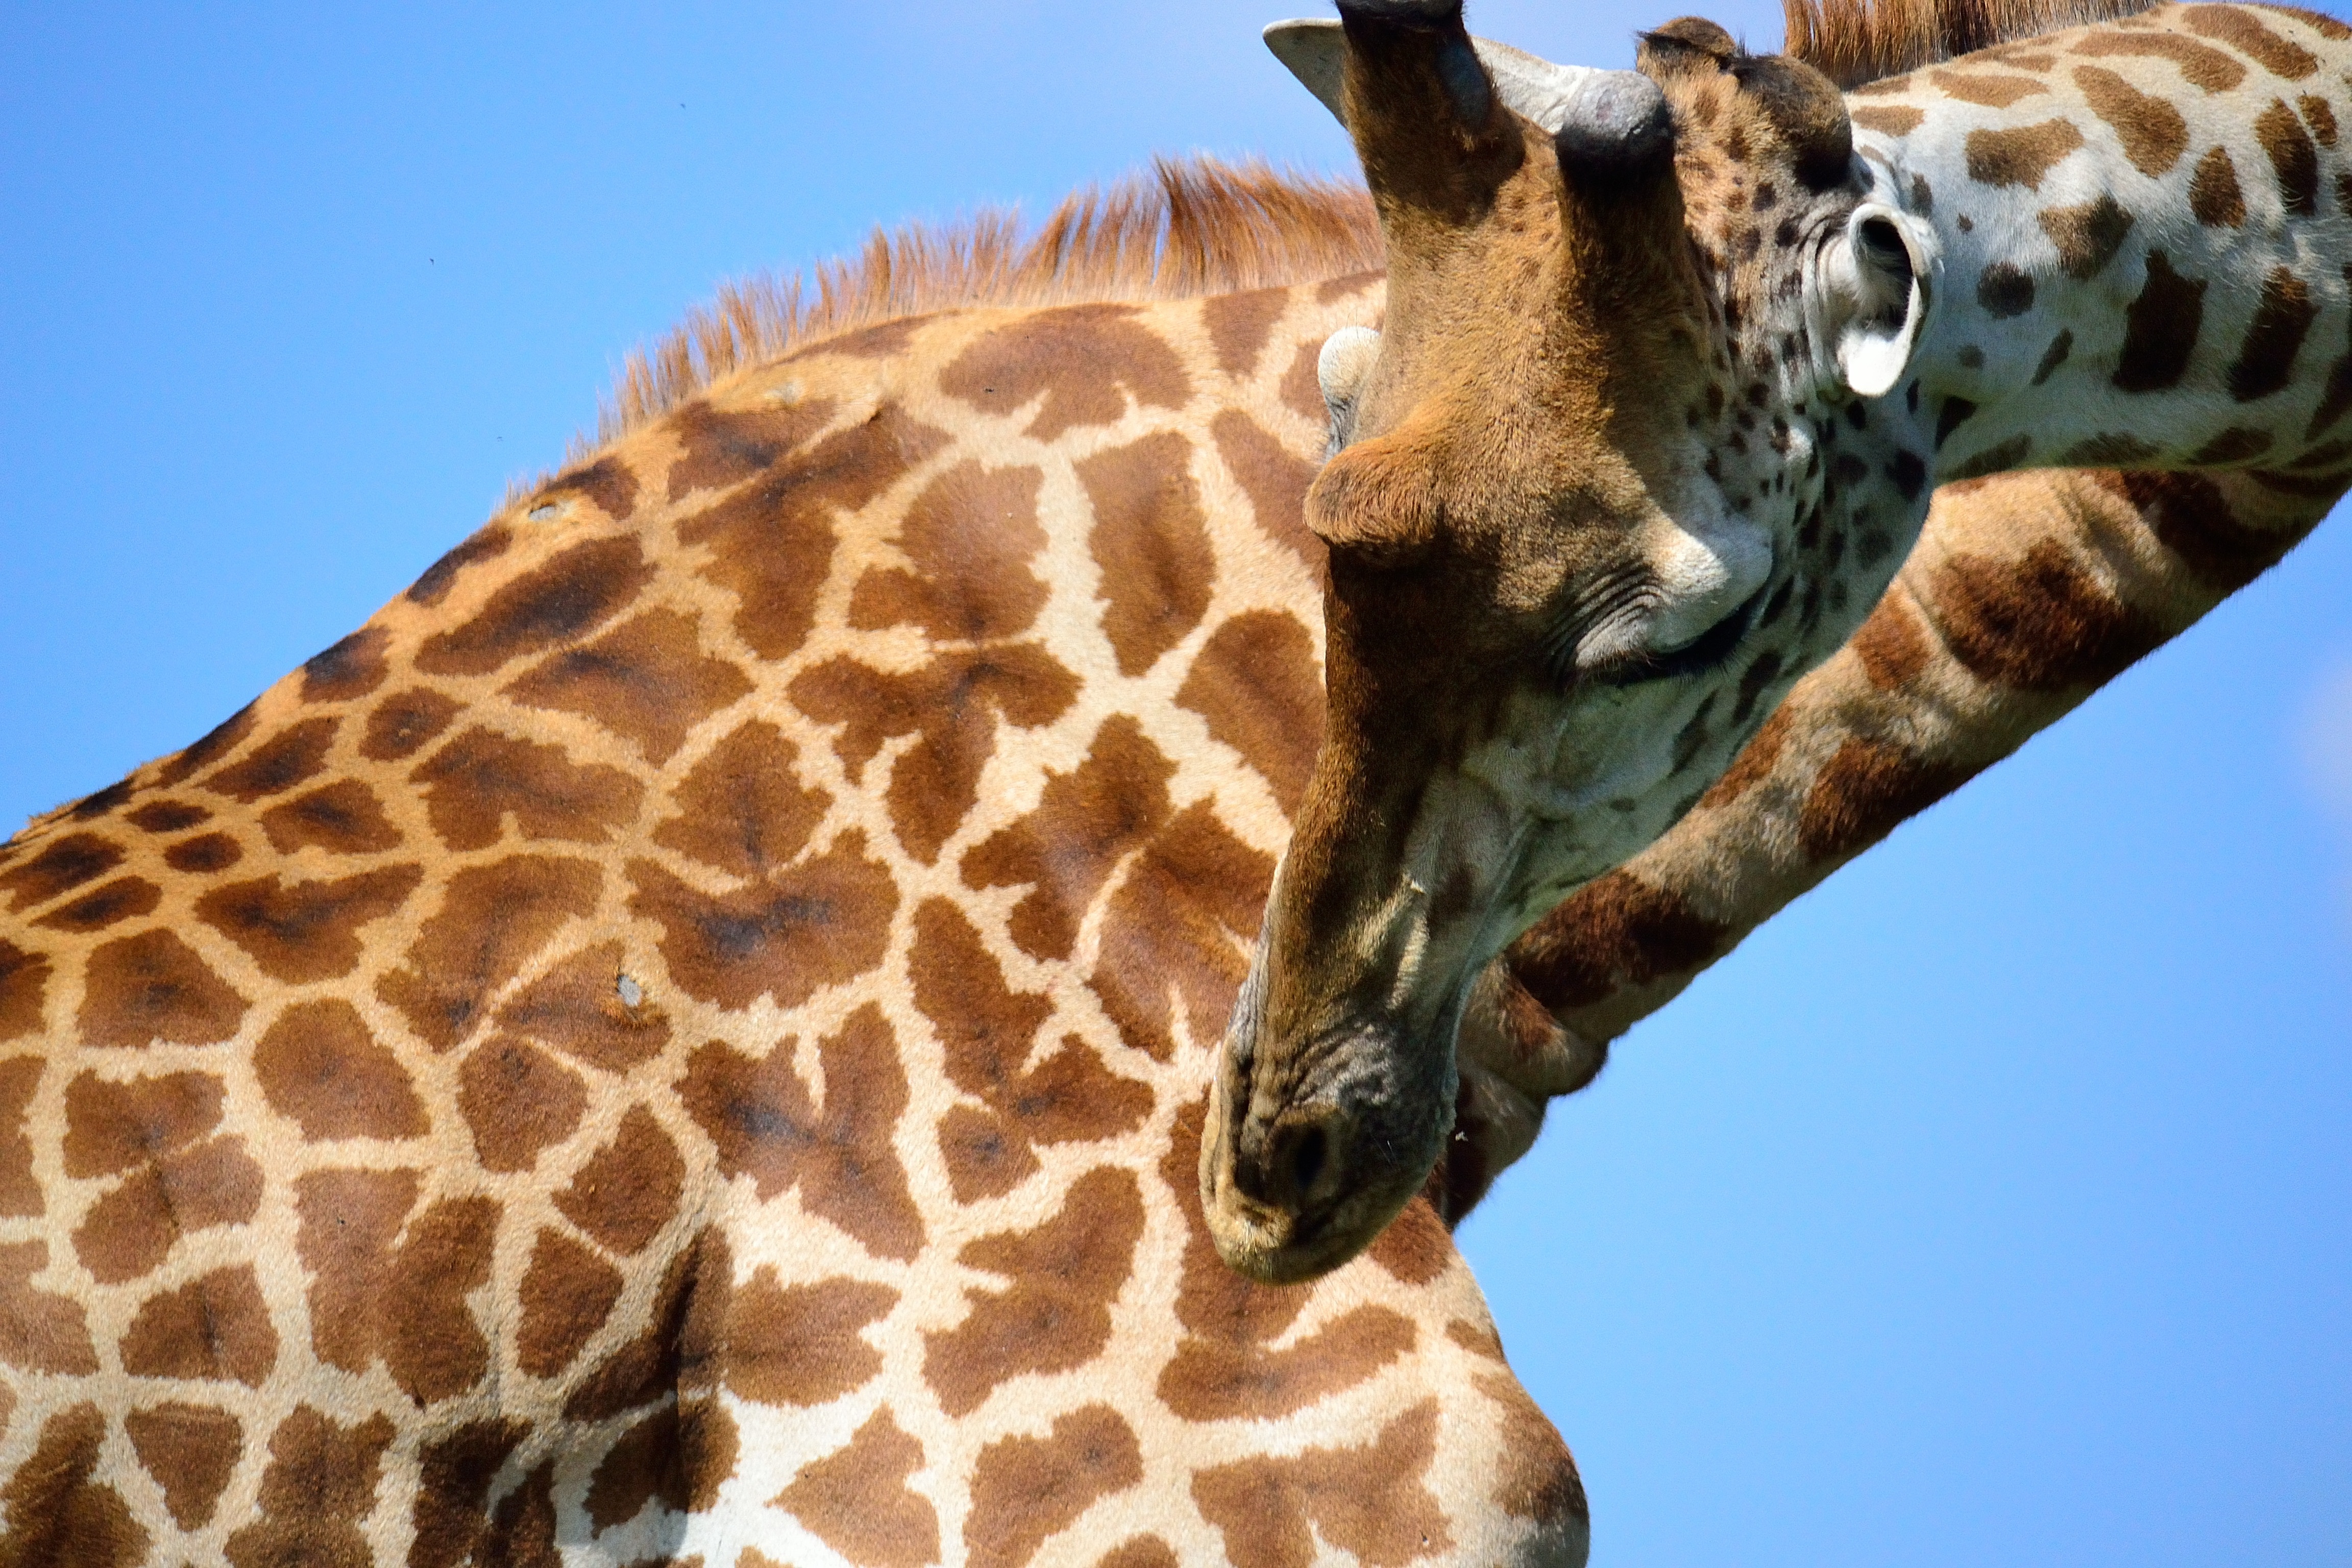
nature, wildlife, zoo, africa, mammal, national park, fauna, wild animal, giraffe, vertebrate, safari, kenya, giraffidae, nairobi